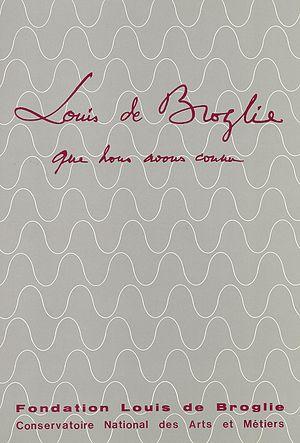
Louis Victor de Broglie, prince, puis duc de Broglie, né le 15 août 1892 à Dieppe et mort le 19 mars 1987 à Louveciennes est un mathématicien et physicien français. À seulement 37 ans, il devient lauréat du prix Nobel de physique de 1929 « pour sa découverte de la nature ondulatoire des électrons ».
La Fondation Louis-de-Broglie est une fondation française pour la recherche fondamentale en physique ayant son siège à l'Académie des sciences et ses bureaux au nᵒ 23, rue Marsoulan dans le 12ᵉ arrondissement de Paris.